United National Party

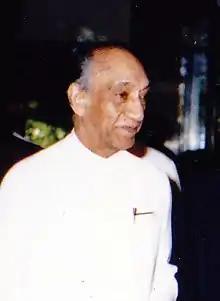
First Executive President of Sri Lanka, J. R. Jayawardana

After Dudley Senanayake's death in 1973, Jayewardene became the leader of the UNP and reorganized the party at the grassroots level.